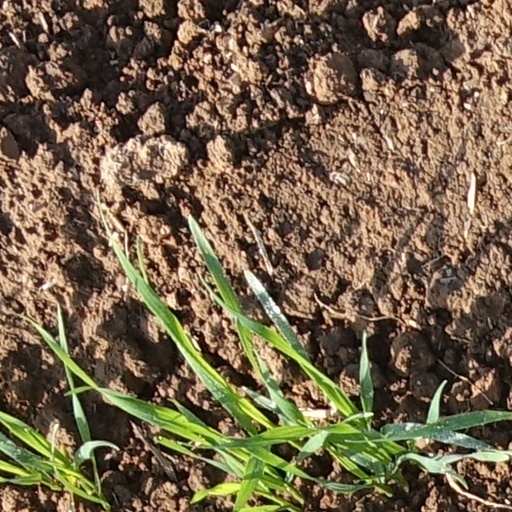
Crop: wheat